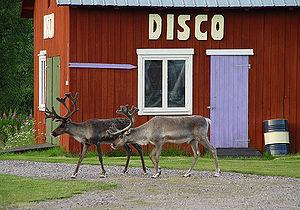
La domestication d'une espèce, animale ou végétale, est l'acquisition, la perte ou le développement de caractères morphologiques, physiologiques ou comportementaux nouveaux et héréditaires, résultant d’une interaction prolongée, d'un contrôle voire d'une sélection délibérée de la part des communautés humaines. Elle se traduit par une modification plus ou moins profonde du patrimoine génétique de l'espèce, voire la formation d'une espèce génétiquement disjointe.